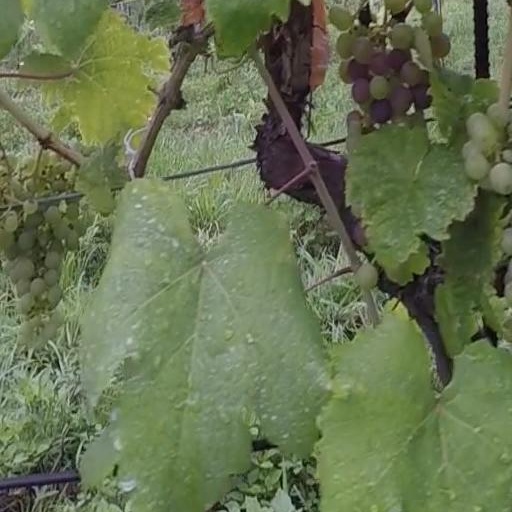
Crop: grape